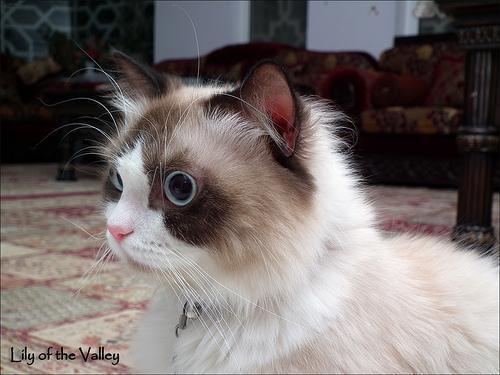
Ragdoll